Hugo Biermann

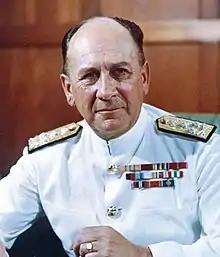

Hugo Hendrik Biermann, (6 August 191627 March 2012) was a senior officer in the South African Navy. He served as Chief of the Navy from 1952 to 1972 and Chief of the South African Defence Force from 1972 until 1976, the only naval officer to have served in the post.